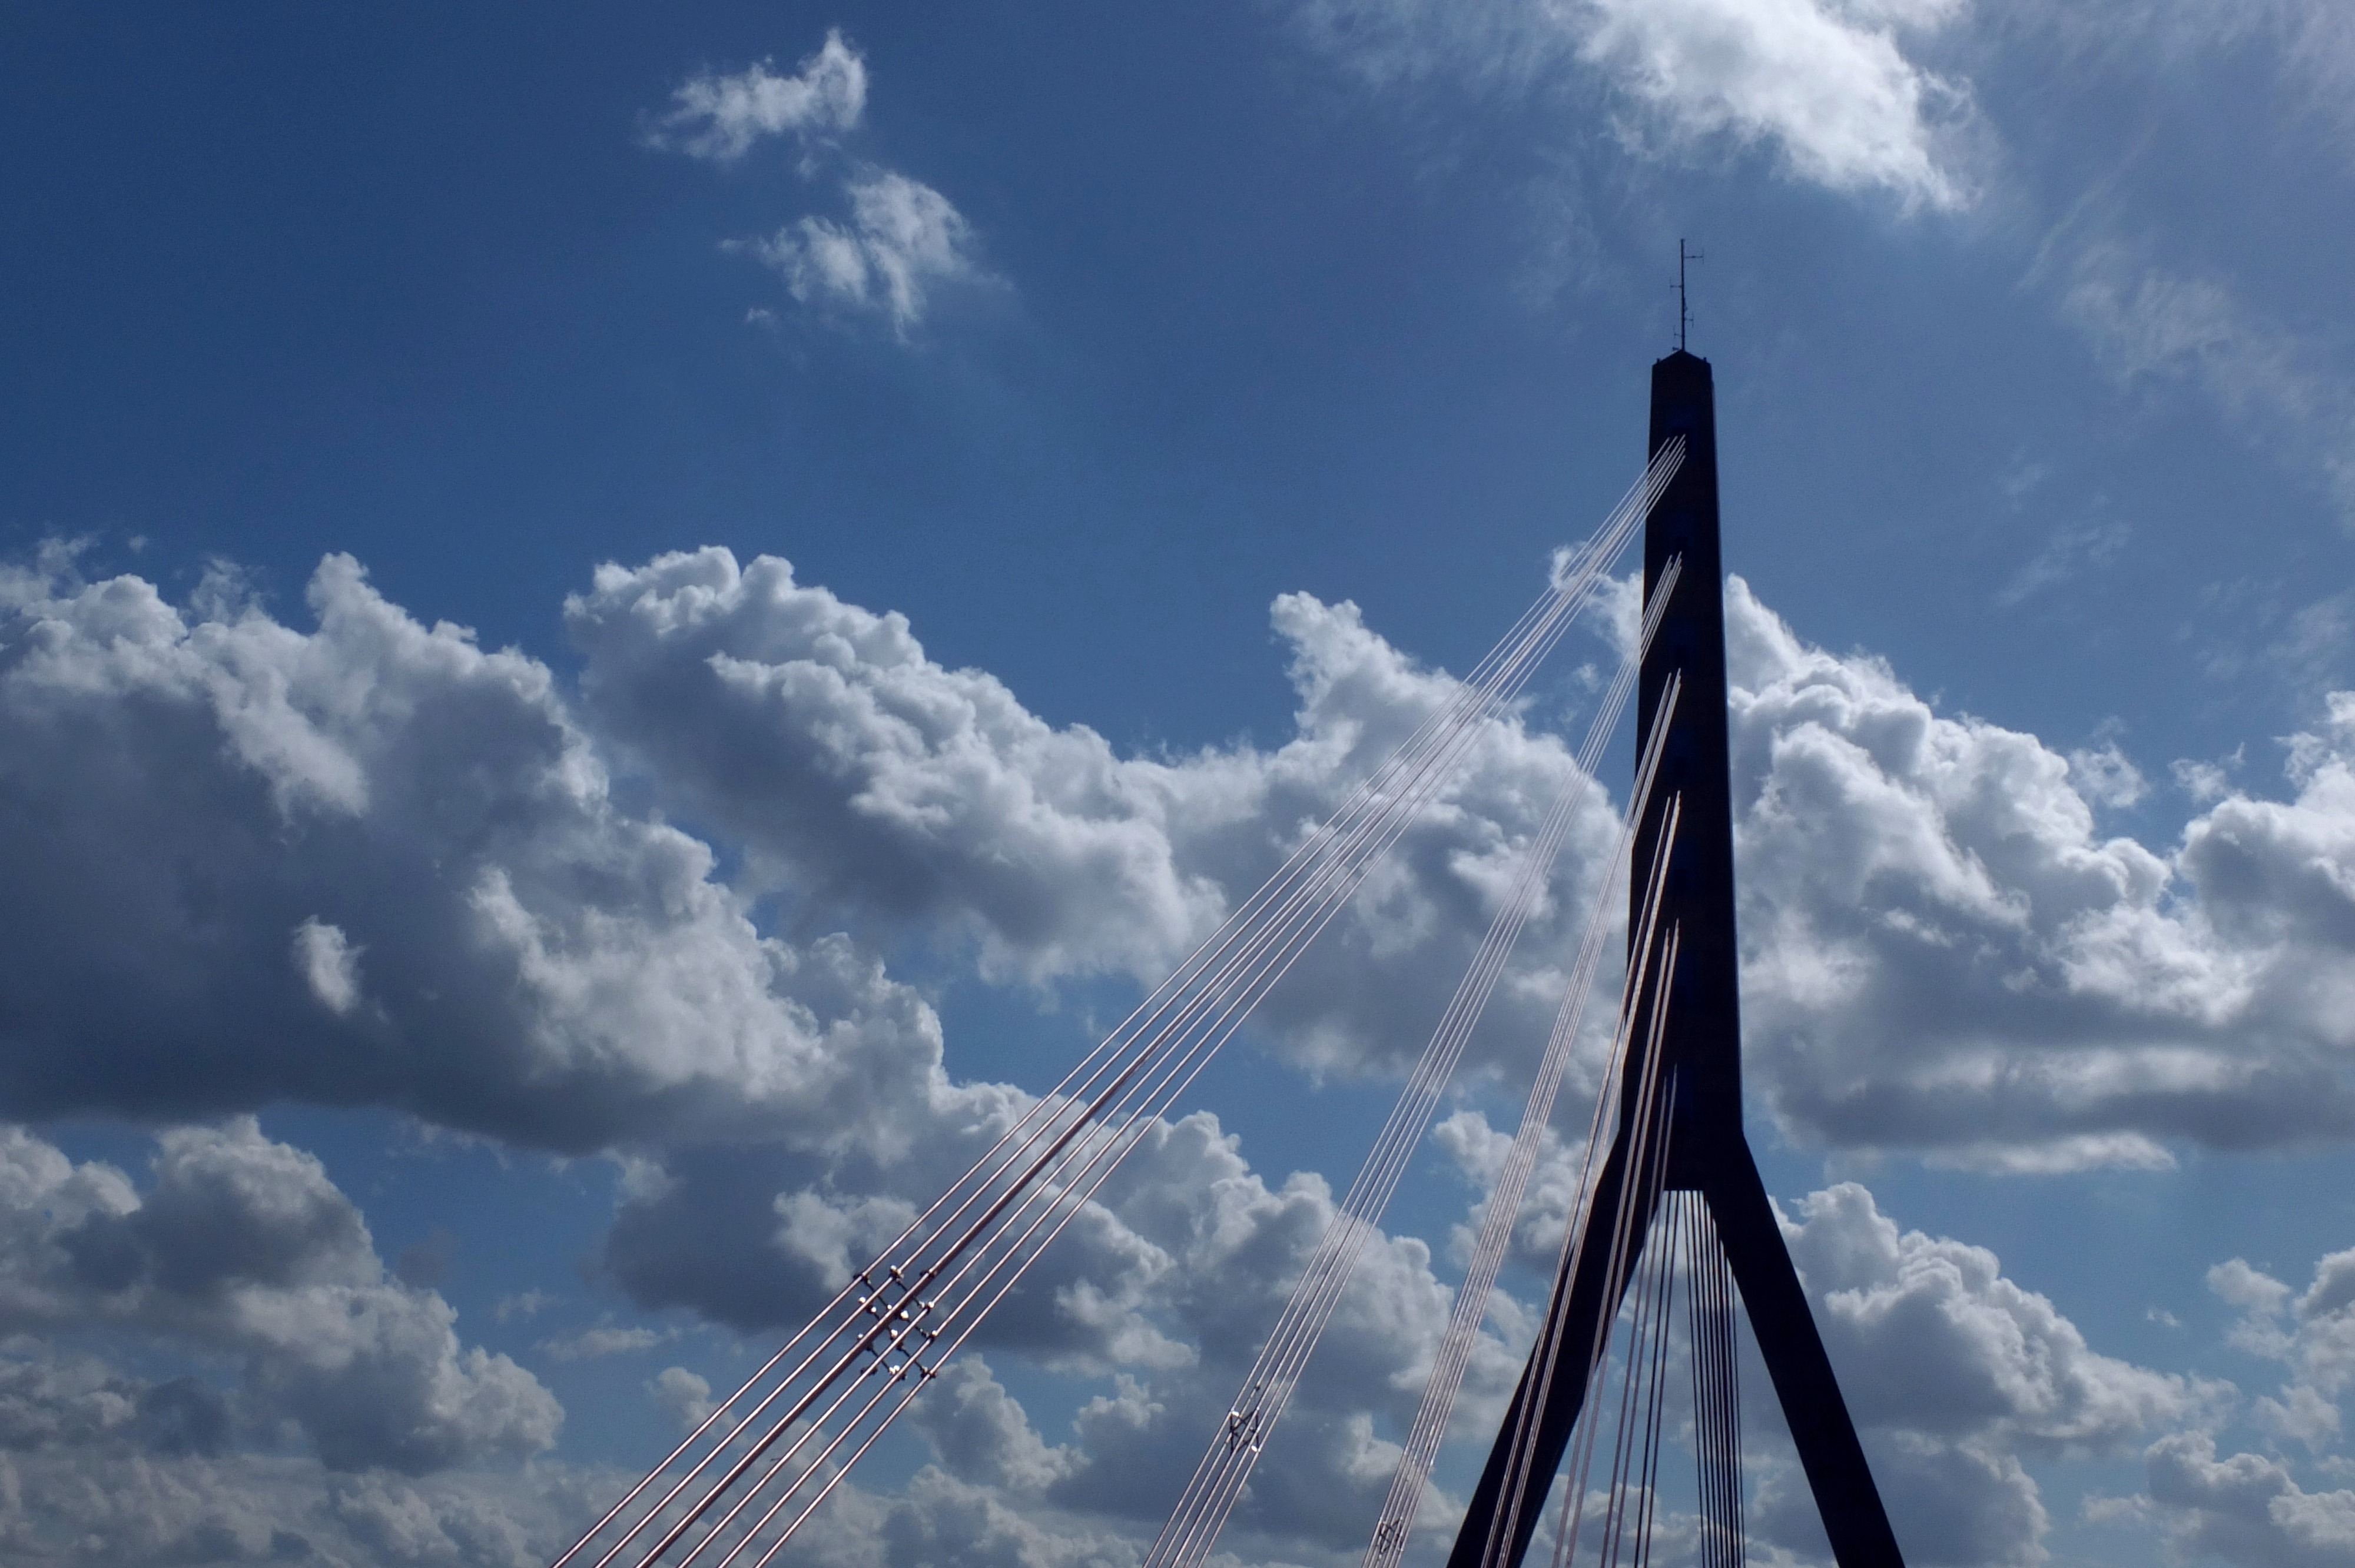
cloud, architecture, sky, technology, road, bridge, traffic, sunlight, wind, building, skyscraper, steel, suspension bridge, construction, vehicle, tower, mast, blue, electricity, pylon, clouds, spire, large, strong, back light, enormous, dusseldorf, rheinbr cke, stahlbau, dramatic clouds, meteorological phenomenon, technology and nature, atmosphere of earth, in the lens, flehe bridge